James Joll

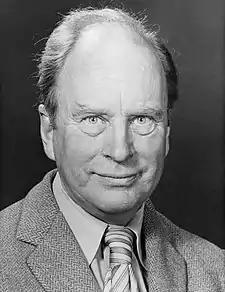
James Joll

James Bysse Joll FBA (21 June 1918 – 12 July 1994) was a British historian and university lecturer whose works included "The Origins of the First World War" and "Europe Since 1870". He also wrote on the history of anarchism and socialism.